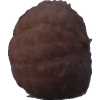
Label: orange_peeled